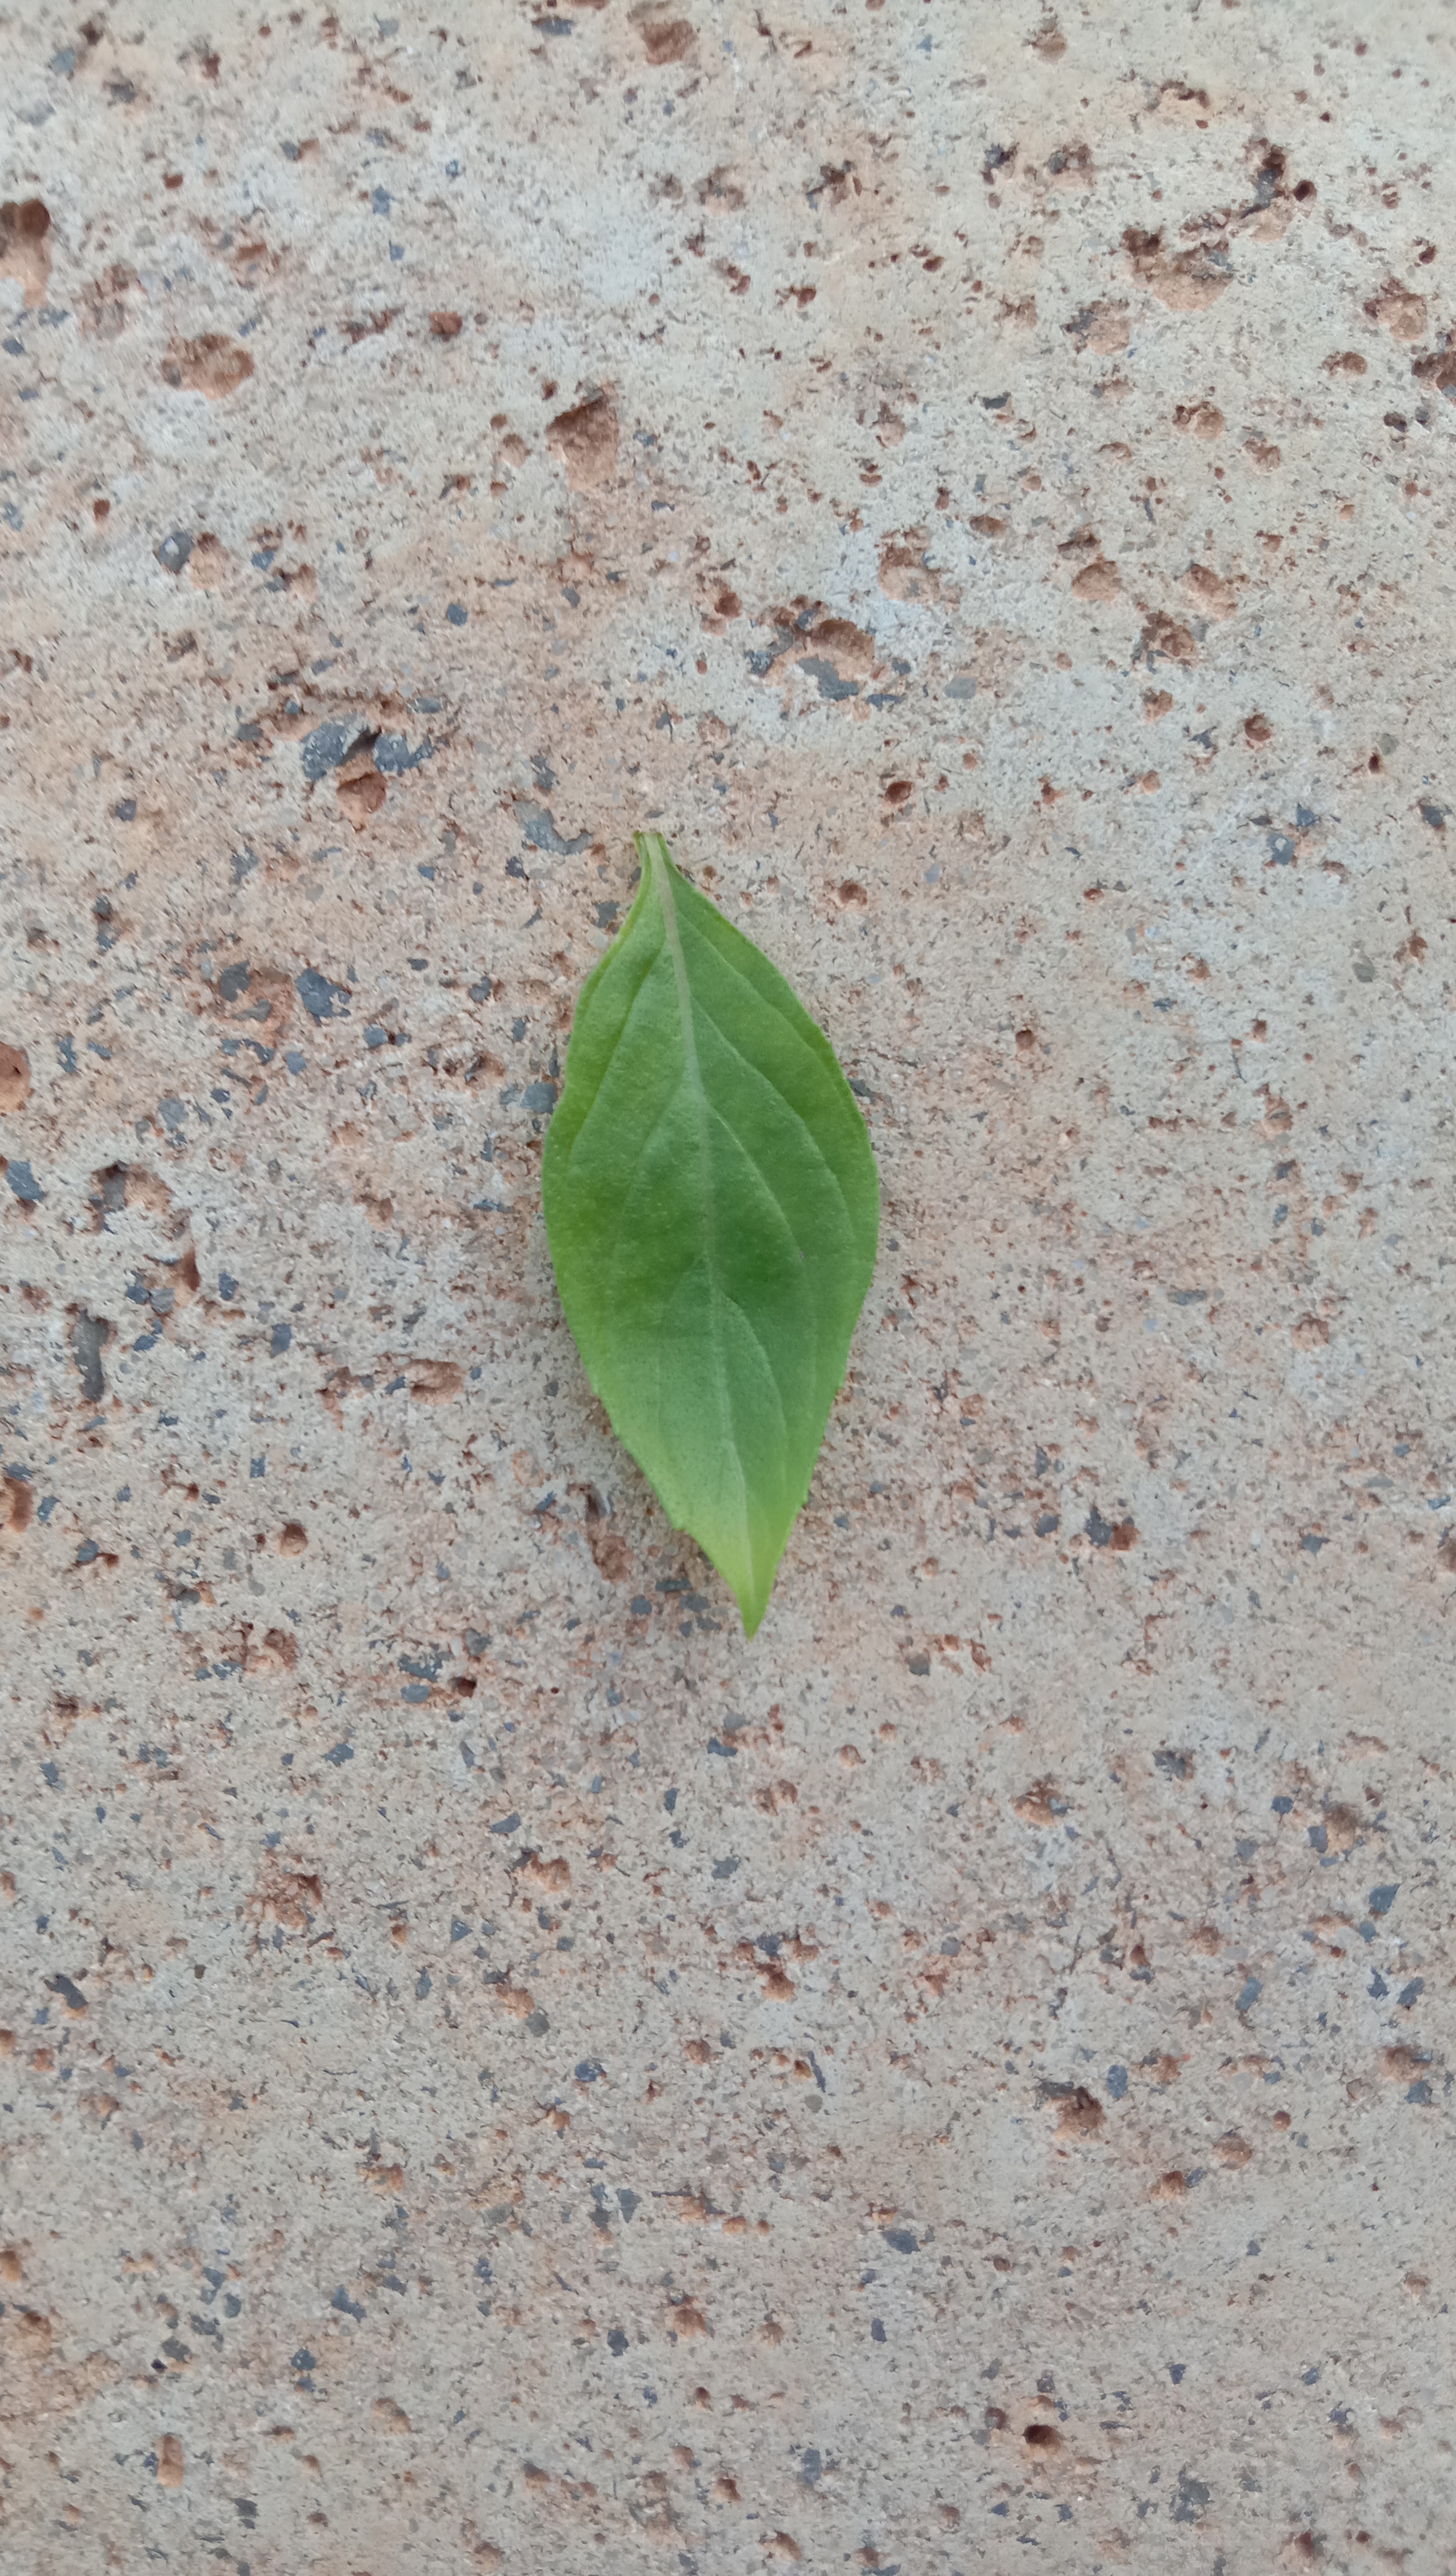
Plant: kamakasturi